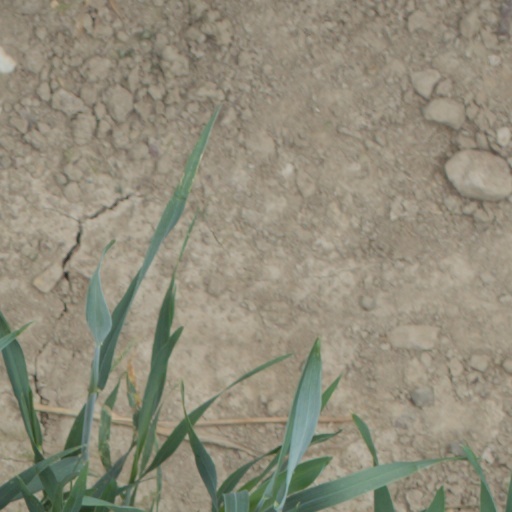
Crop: wheat